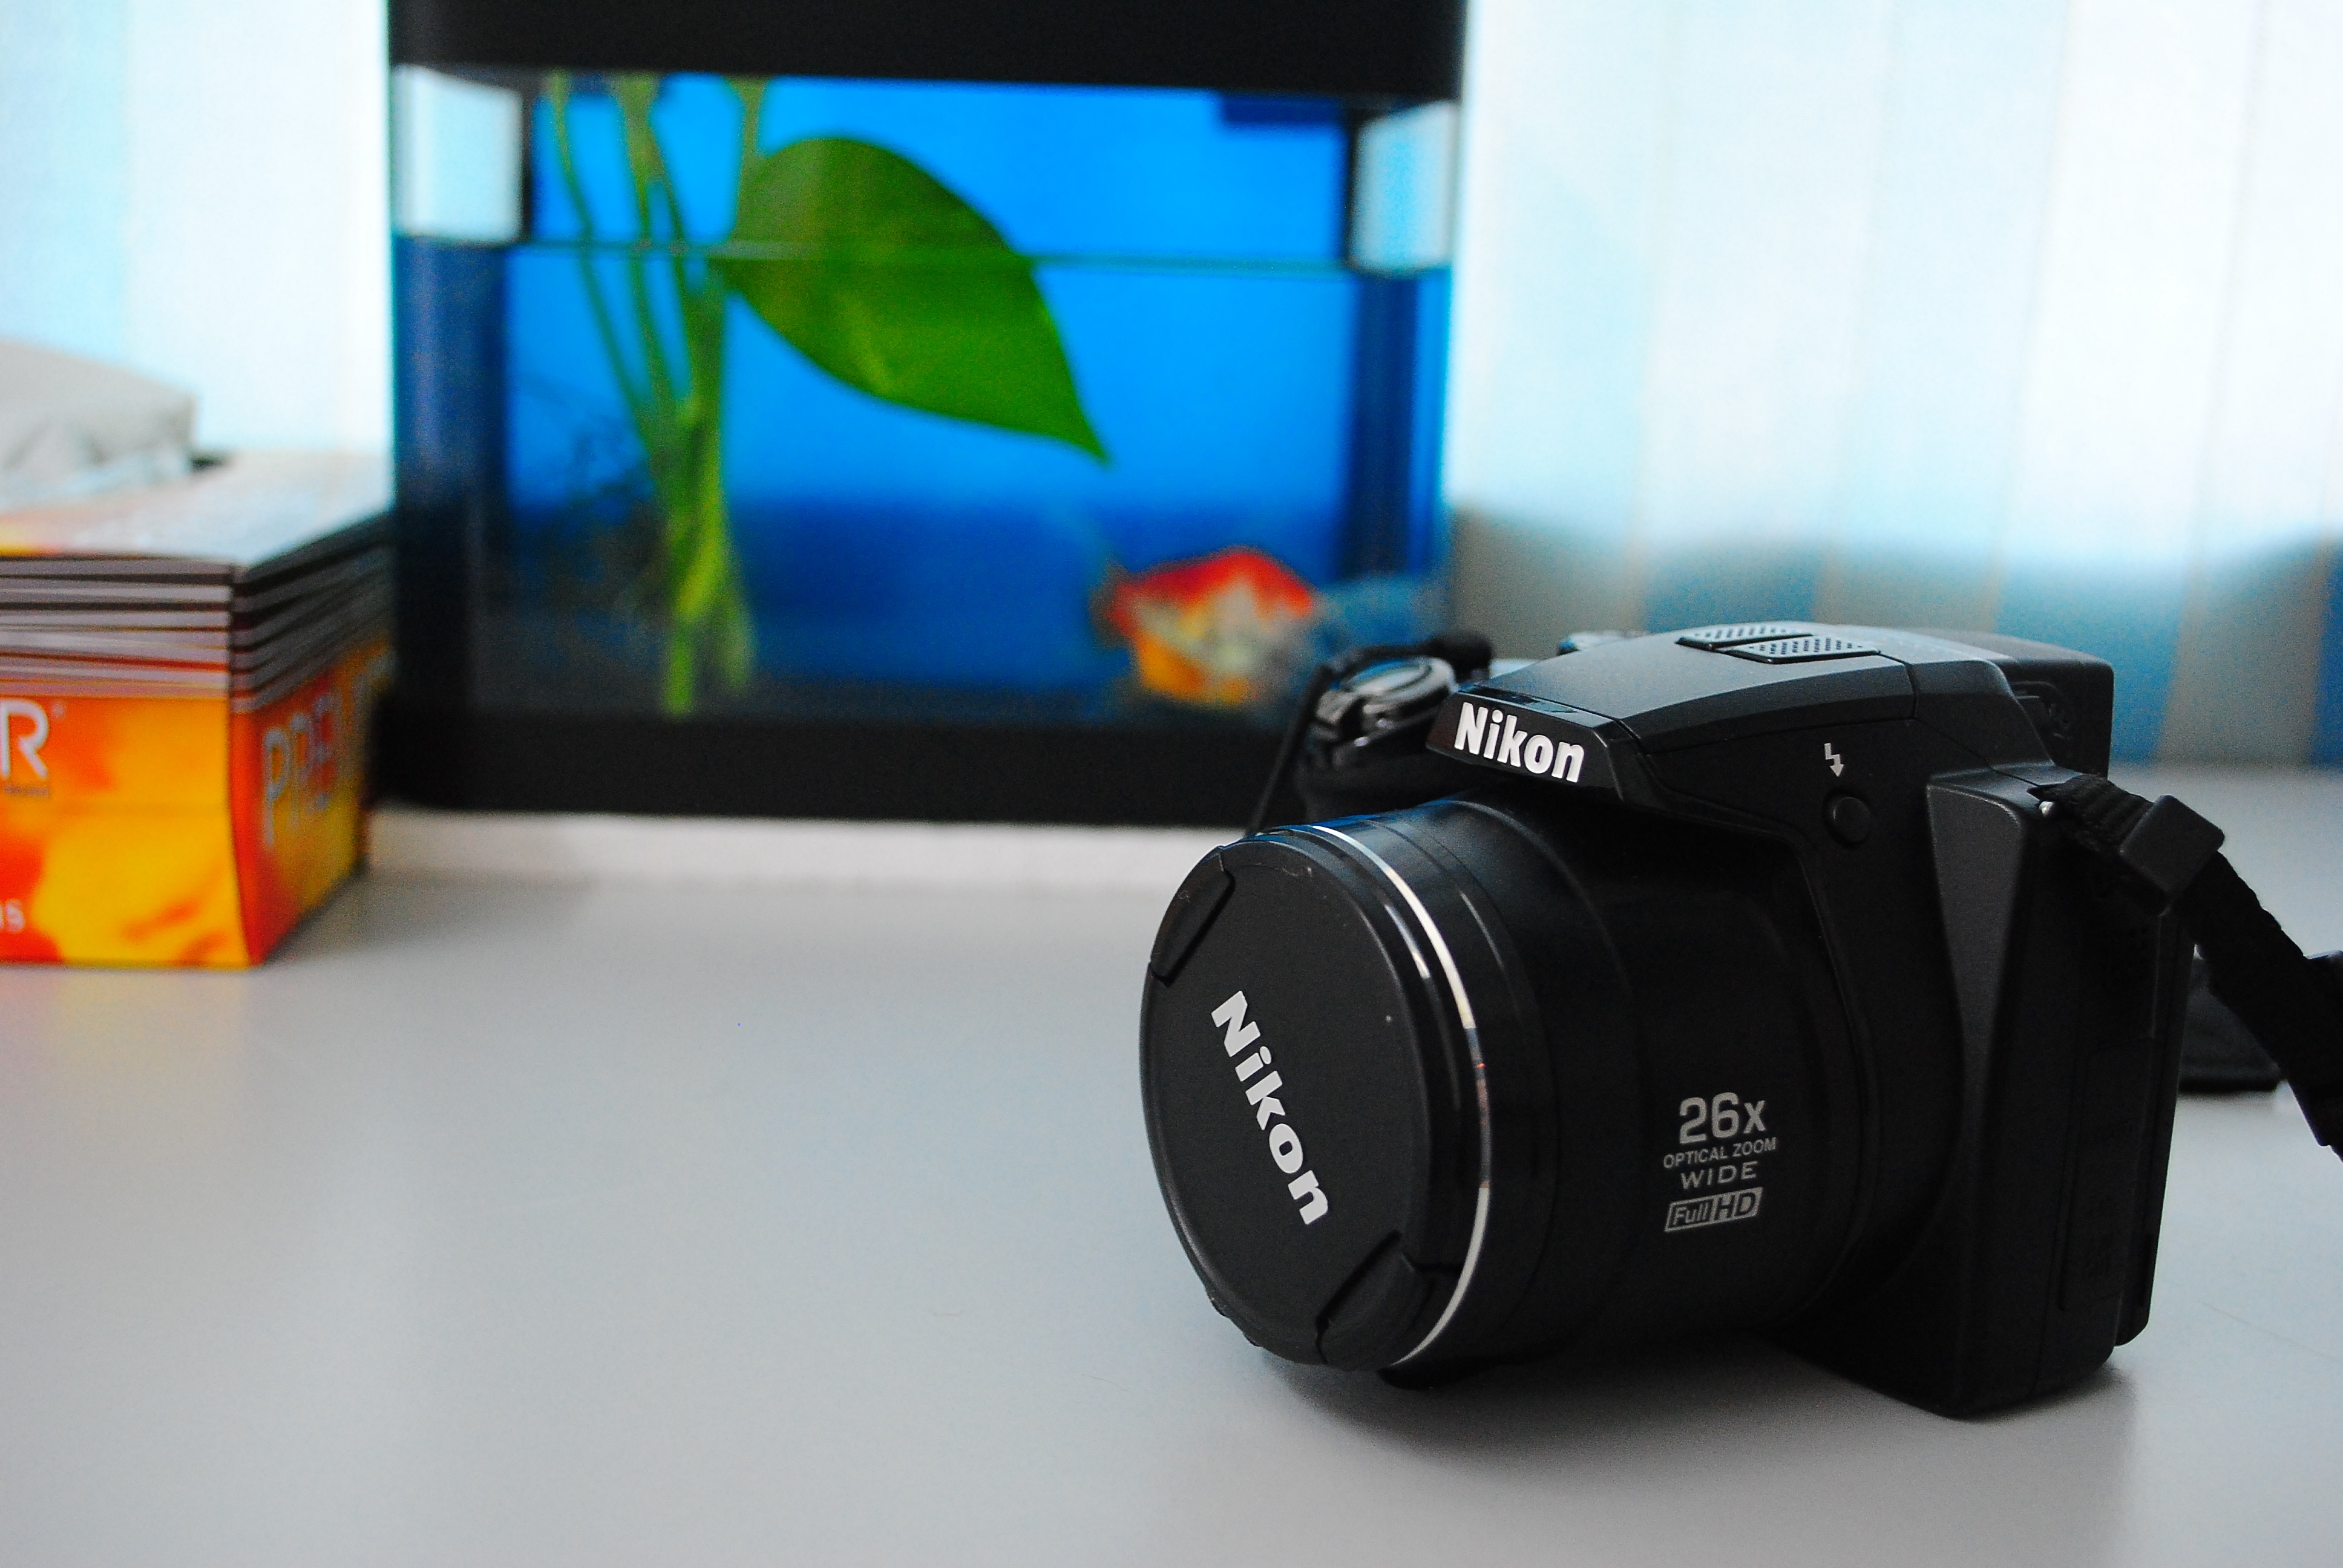
camera, gadget, product, reflex camera, digital camera, camera lens, digital slr, single lens reflex camera, cameras optics